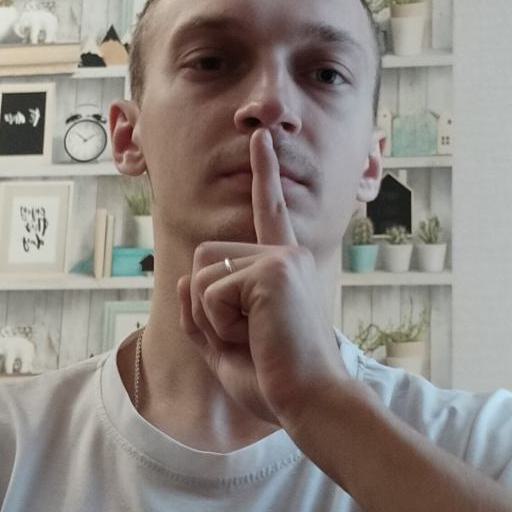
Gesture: mute